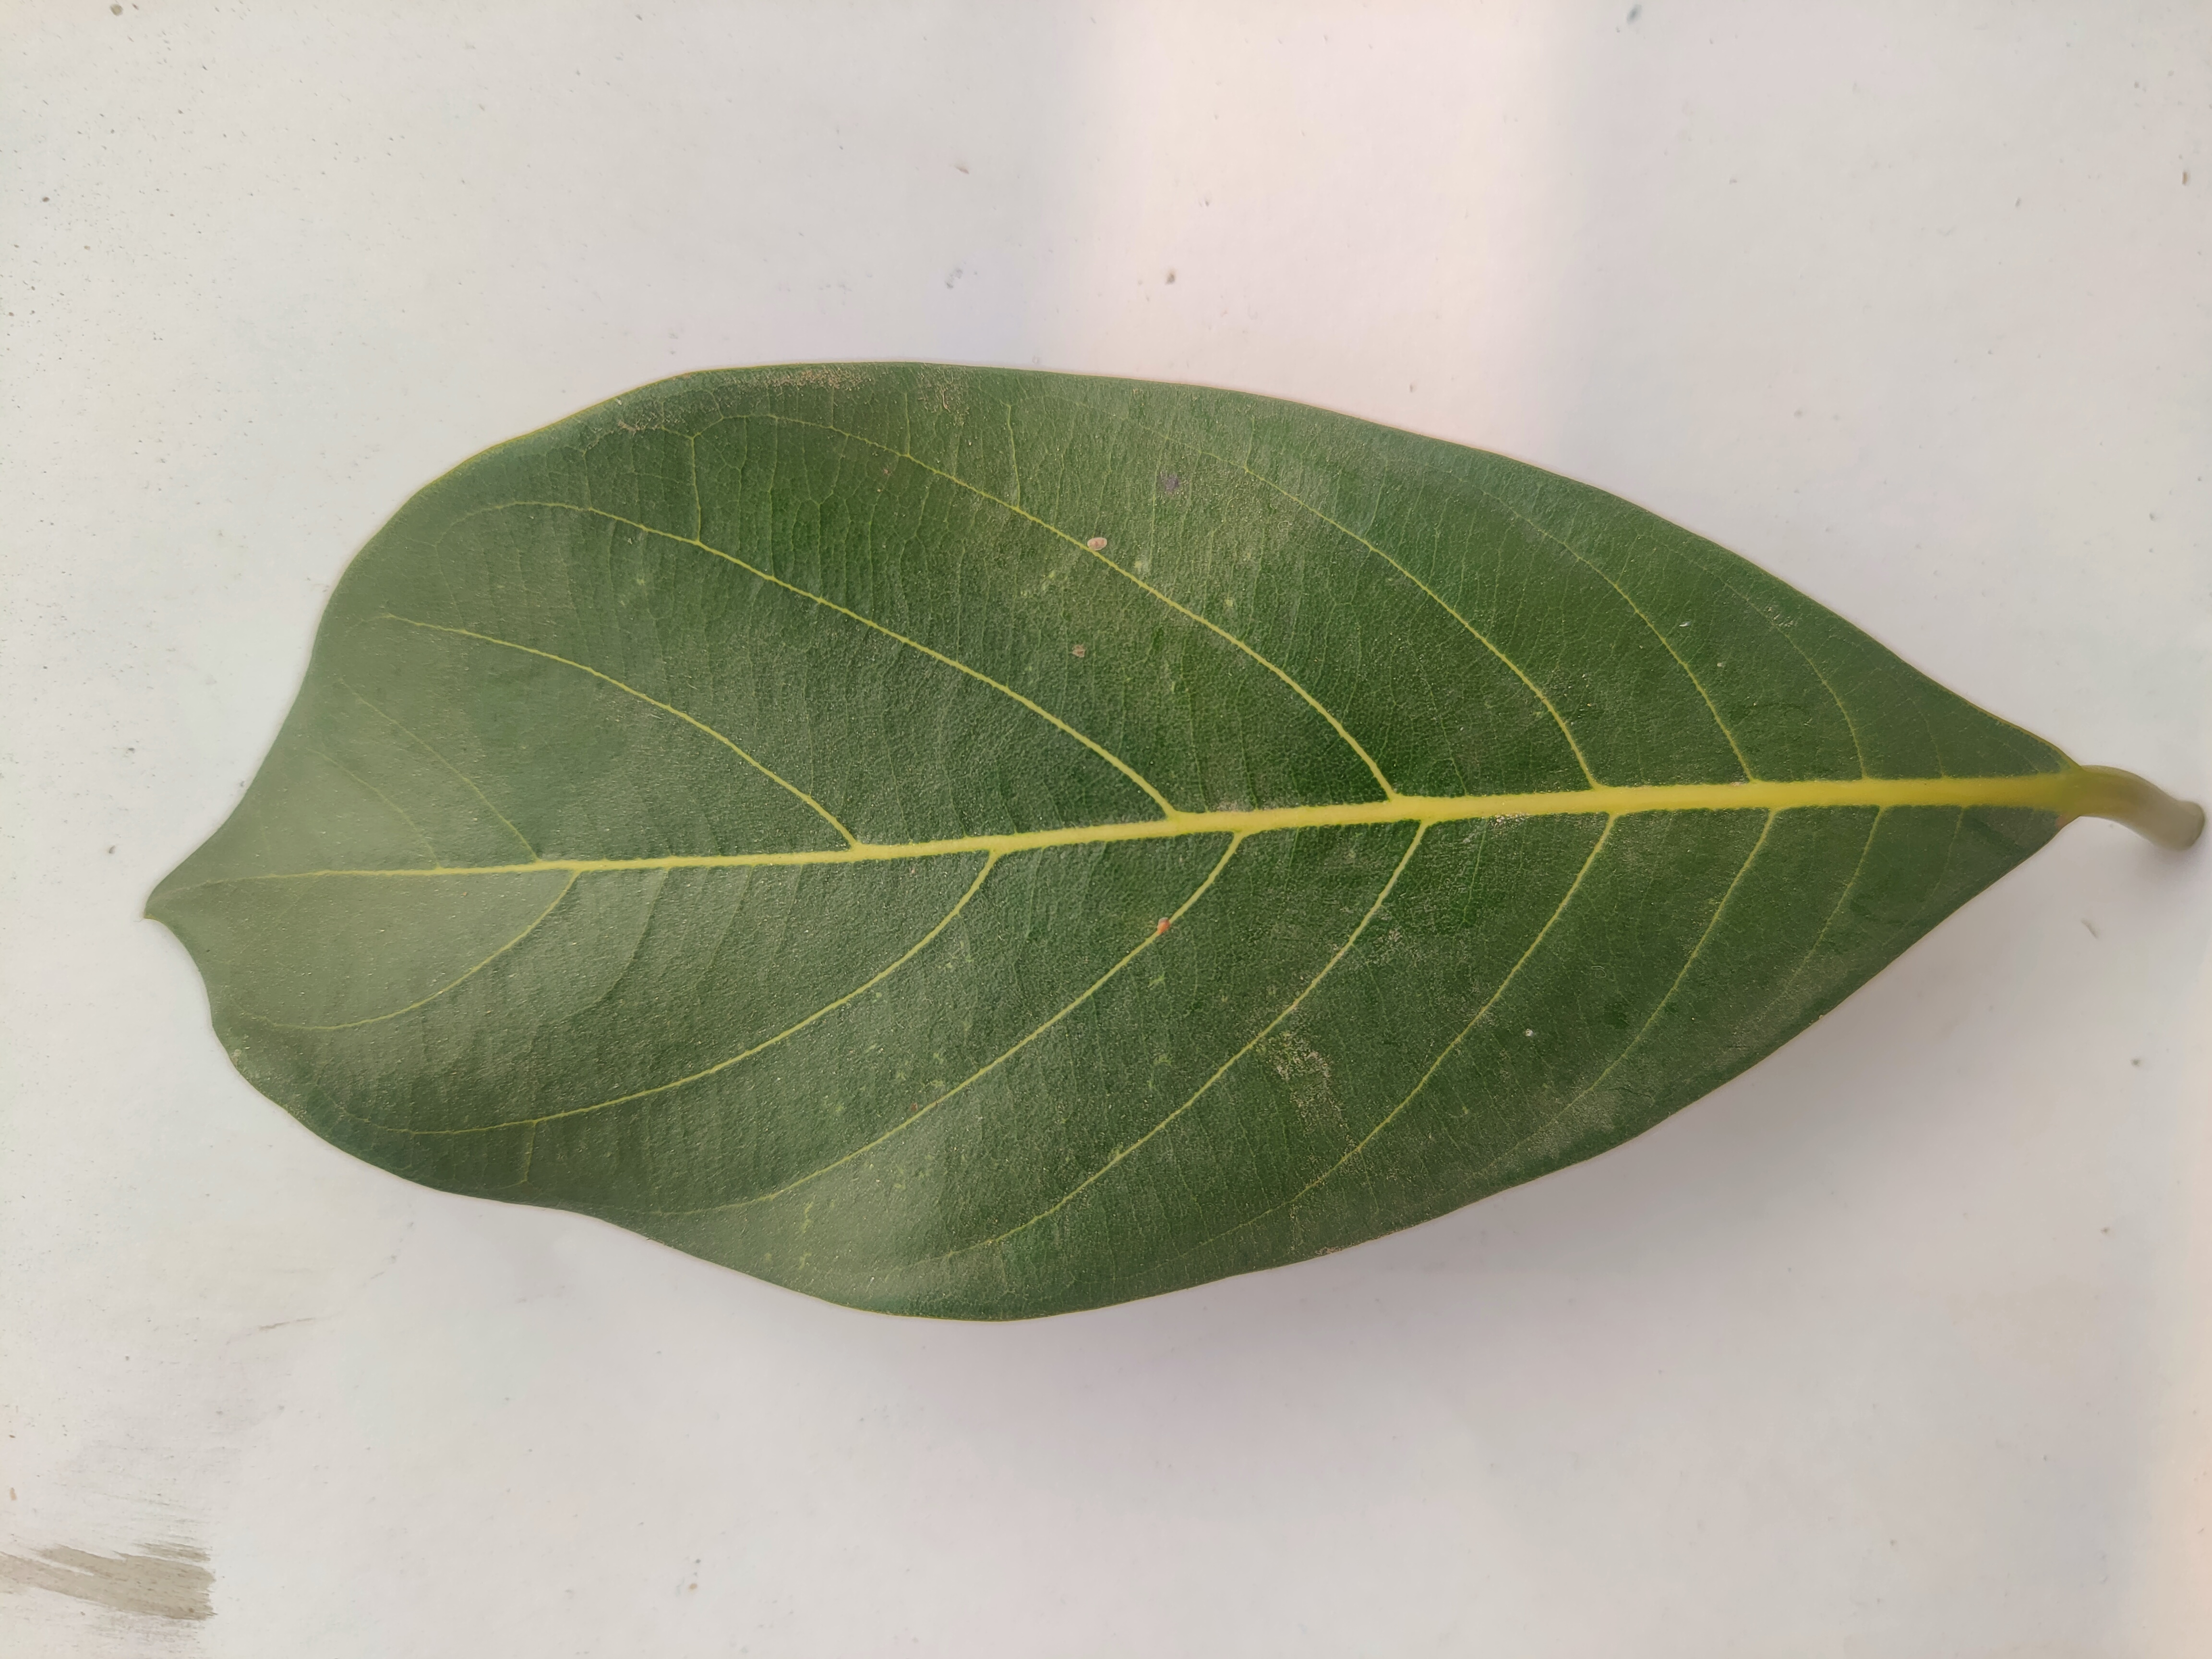
Leaf variety: Jackfruit